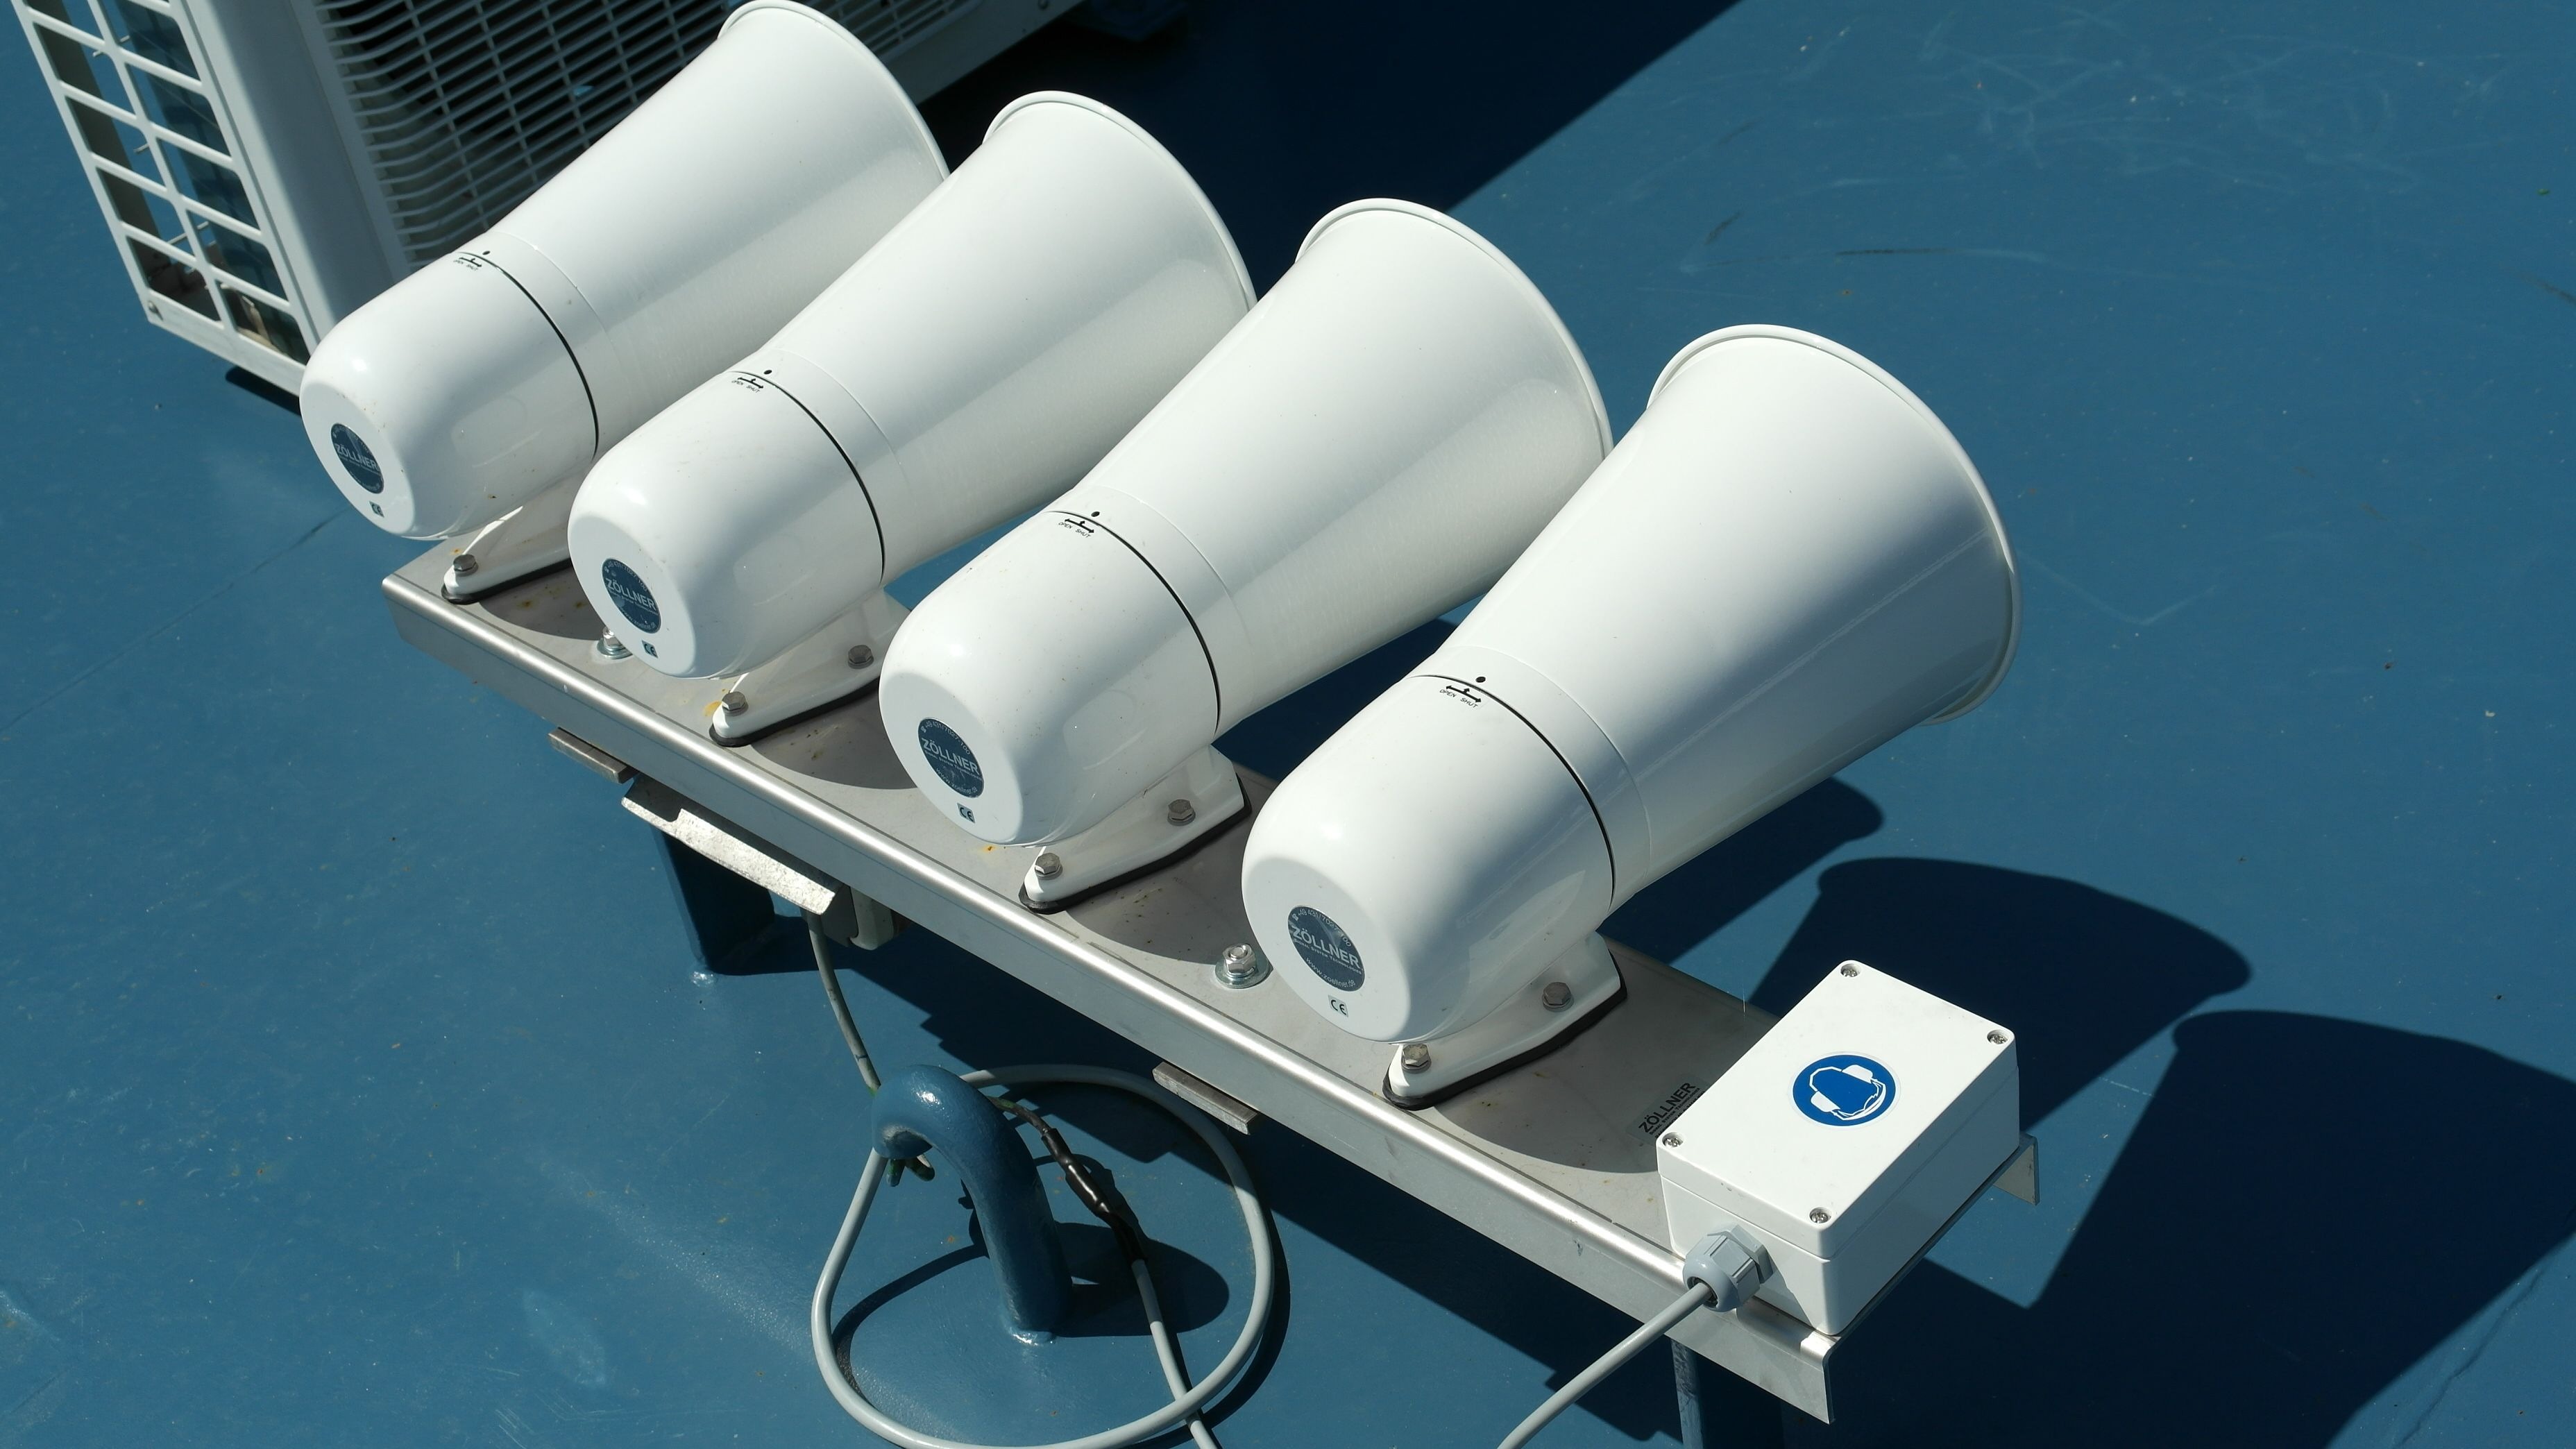
ship, boot, vehicle, machine, energy, product, sirens, aircraft engine, motor siren